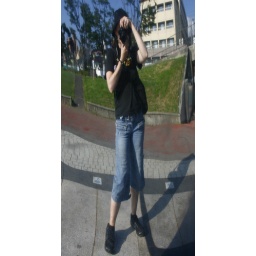
Yep, there I am, as reflected in the big shiny tower thing by the lake (pictured next)